Military history of the Acadians

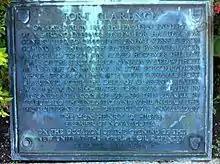
Eastern Battery Plaque, Dartmouth, Nova Scotia

In 1753, French troops from Canada marched south and seized and fortified the Ohio Valley. Britain protested the invasion and claimed Ohio for itself. On May 28, 1754, the French and Indian War (the North American theatre of the Seven Years' War) began with the Battle of Jumonville Glen. French Officer Ensign de Jumonville and a third of his escort was killed by a British patrol led by George Washington. In retaliation the French and the Indians defeated the British at Fort Necessity. Washington lost a third of his force, and surrendered. Major General Edward Braddock's troops were defeated in the Battle of the Monongahela, and William Johnson's troops stopped the French advance at Lake George.